Buchlov

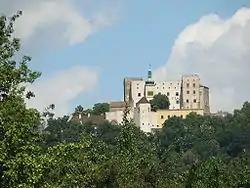
Buchlov Castle

Buchlov is a royal castle in Buchlovice in the Zlín Region of the Czech Republic It is located on an eponymous hill with an elevation of within the Chřiby mountain range.